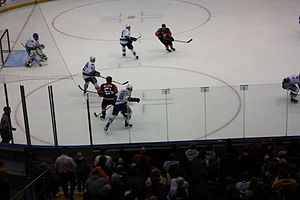
Frans Nielsen / Tidlig karriere
Frans Nielsen (nr. 51) i kamp for  New York Islanders i en kamp mod Vancouver Canucks
Frans Nielsen er en dansk professionel ishockeyspiller der spiller for Detroit Red Wings. Han blev draftet af New York Islanders som nr. 87 i 2002 og debuterede i 2007 som den første danske ishockeyspiller i verdens stærkeste ishockeyliga, NHL. Frans er søn af den tidligere danske landsholdsspiller Frits Nielsen og bror til den danske landsholdsmålmand Simon Nielsen, der spiller for Herning Blue Fox.